Battle of Lorraine

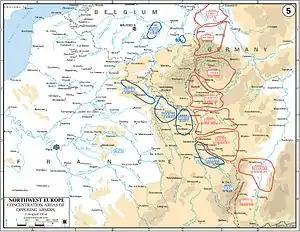
Western Front, 2 August 1914

Belgian military planning was based on the assumption that other powers would uphold Belgian neutrality by expelling an invader. The likelihood of a German invasion did not lead the Belgian government to see France and Britain as potential allies nor did it intend to do more than protect its independence. The Anglo-French Entente (1904) had led the Belgians to perceive that the British attitude to Belgium had changed and that they would fight to protect Belgian independence. A General Staff was formed in 1910 but the , Lieutenant-Général Harry Jungbluth was retired on 30 June 1912 and not replaced by Lieutenant-General Chevalier de Selliers de Moranville until May 1914.